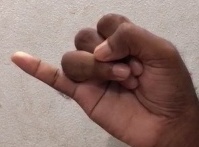
ASL sign: J